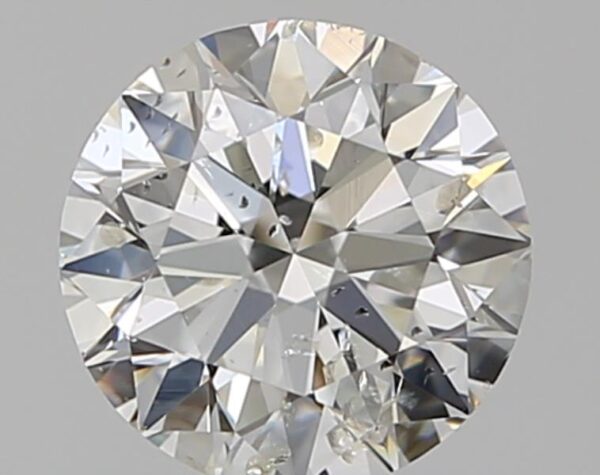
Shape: round
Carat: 1
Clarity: SI2
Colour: G
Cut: EX
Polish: EX
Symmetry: EX
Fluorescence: N
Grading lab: IGI
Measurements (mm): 6.35 x 6.3 x 3.94